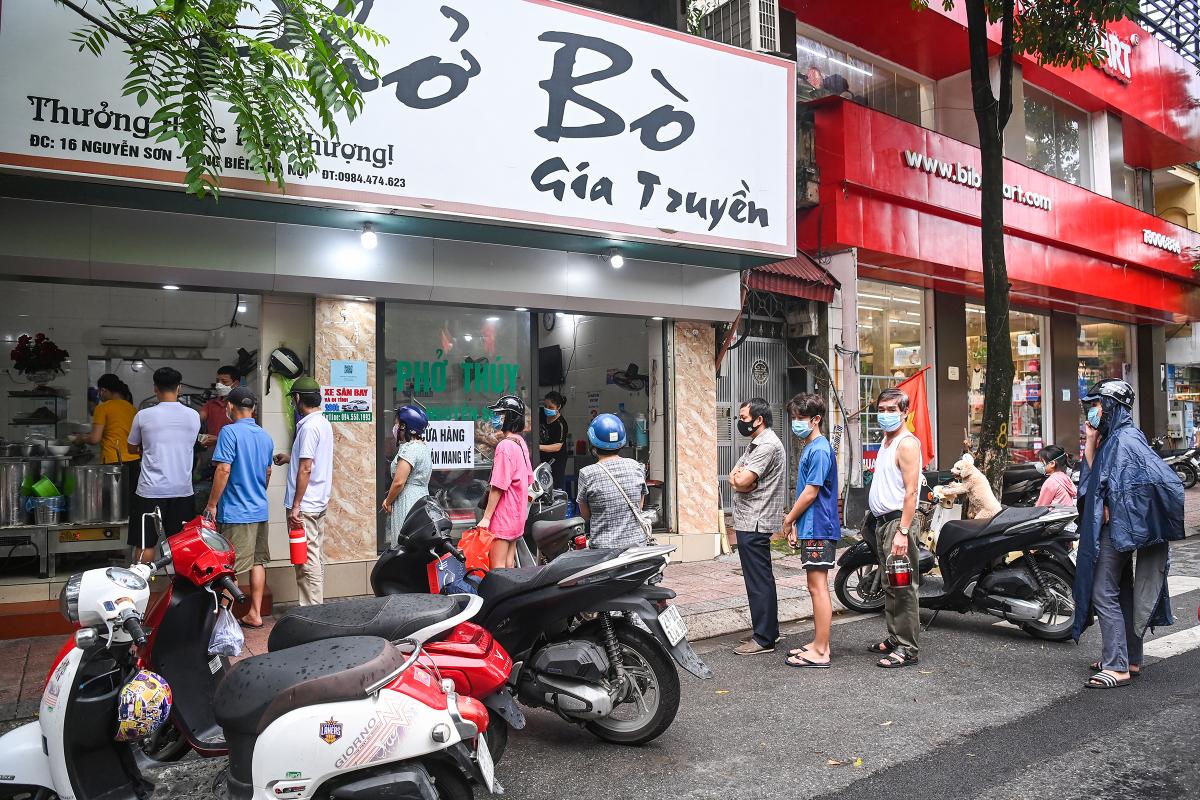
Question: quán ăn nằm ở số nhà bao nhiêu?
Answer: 16